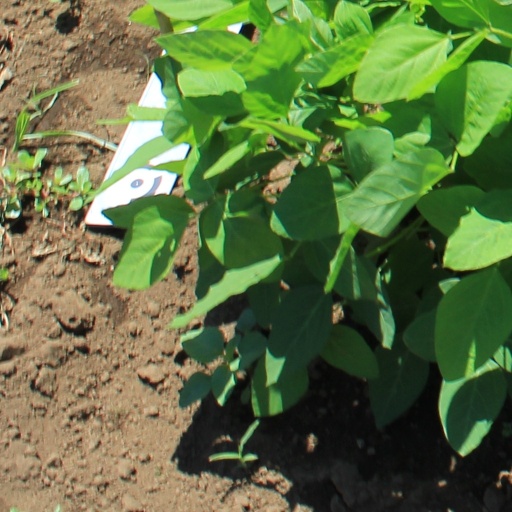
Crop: soybean